Aschaffenburg Hauptbahnhof

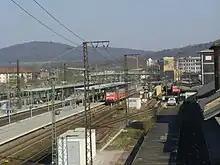
The platforms in 2007

The station was renewed starting in 2004 with the raising of the platforms and the installation of lifts. This involved the demolition of the old station building and the building of a new building with a large commercial space and a parking garage with over 400 parking spaces. The new building was opened on 29 January 2011. An extension of the new platform underpass to the north to the district of Damm was opened at the end of February 2012 to improve access to the station for the residents of that district. Another parking garage was opened in April 2012 with about 200 commuter parking spaces on two of the six parking levels. The traffic flow on the station forecourt on the south side of the station, which is on the north side of central Aschaffenburg, was redesigned.